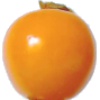
Label: physalis